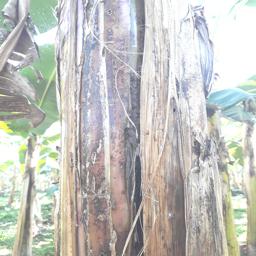
Label: PSEUDOSTEM WEEVIL